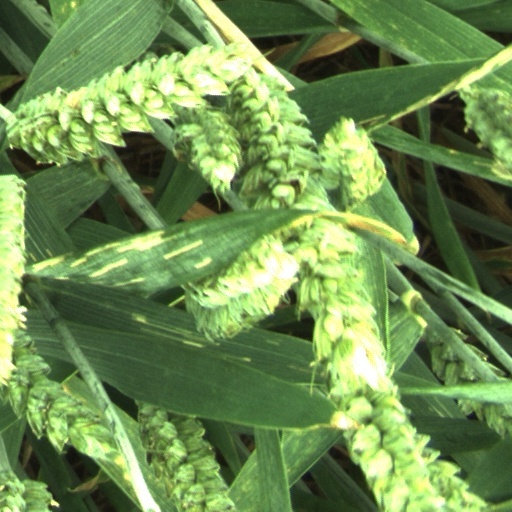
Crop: wheat